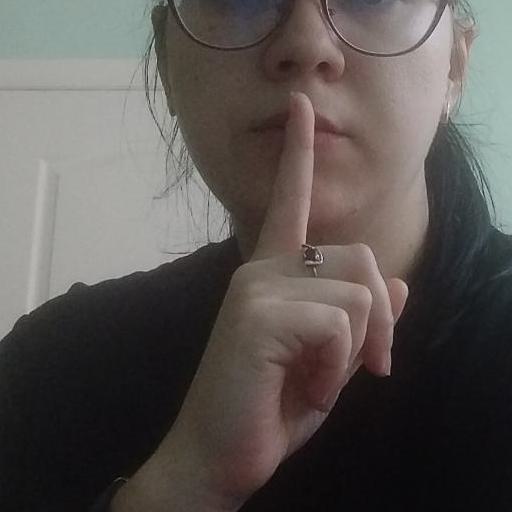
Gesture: mute